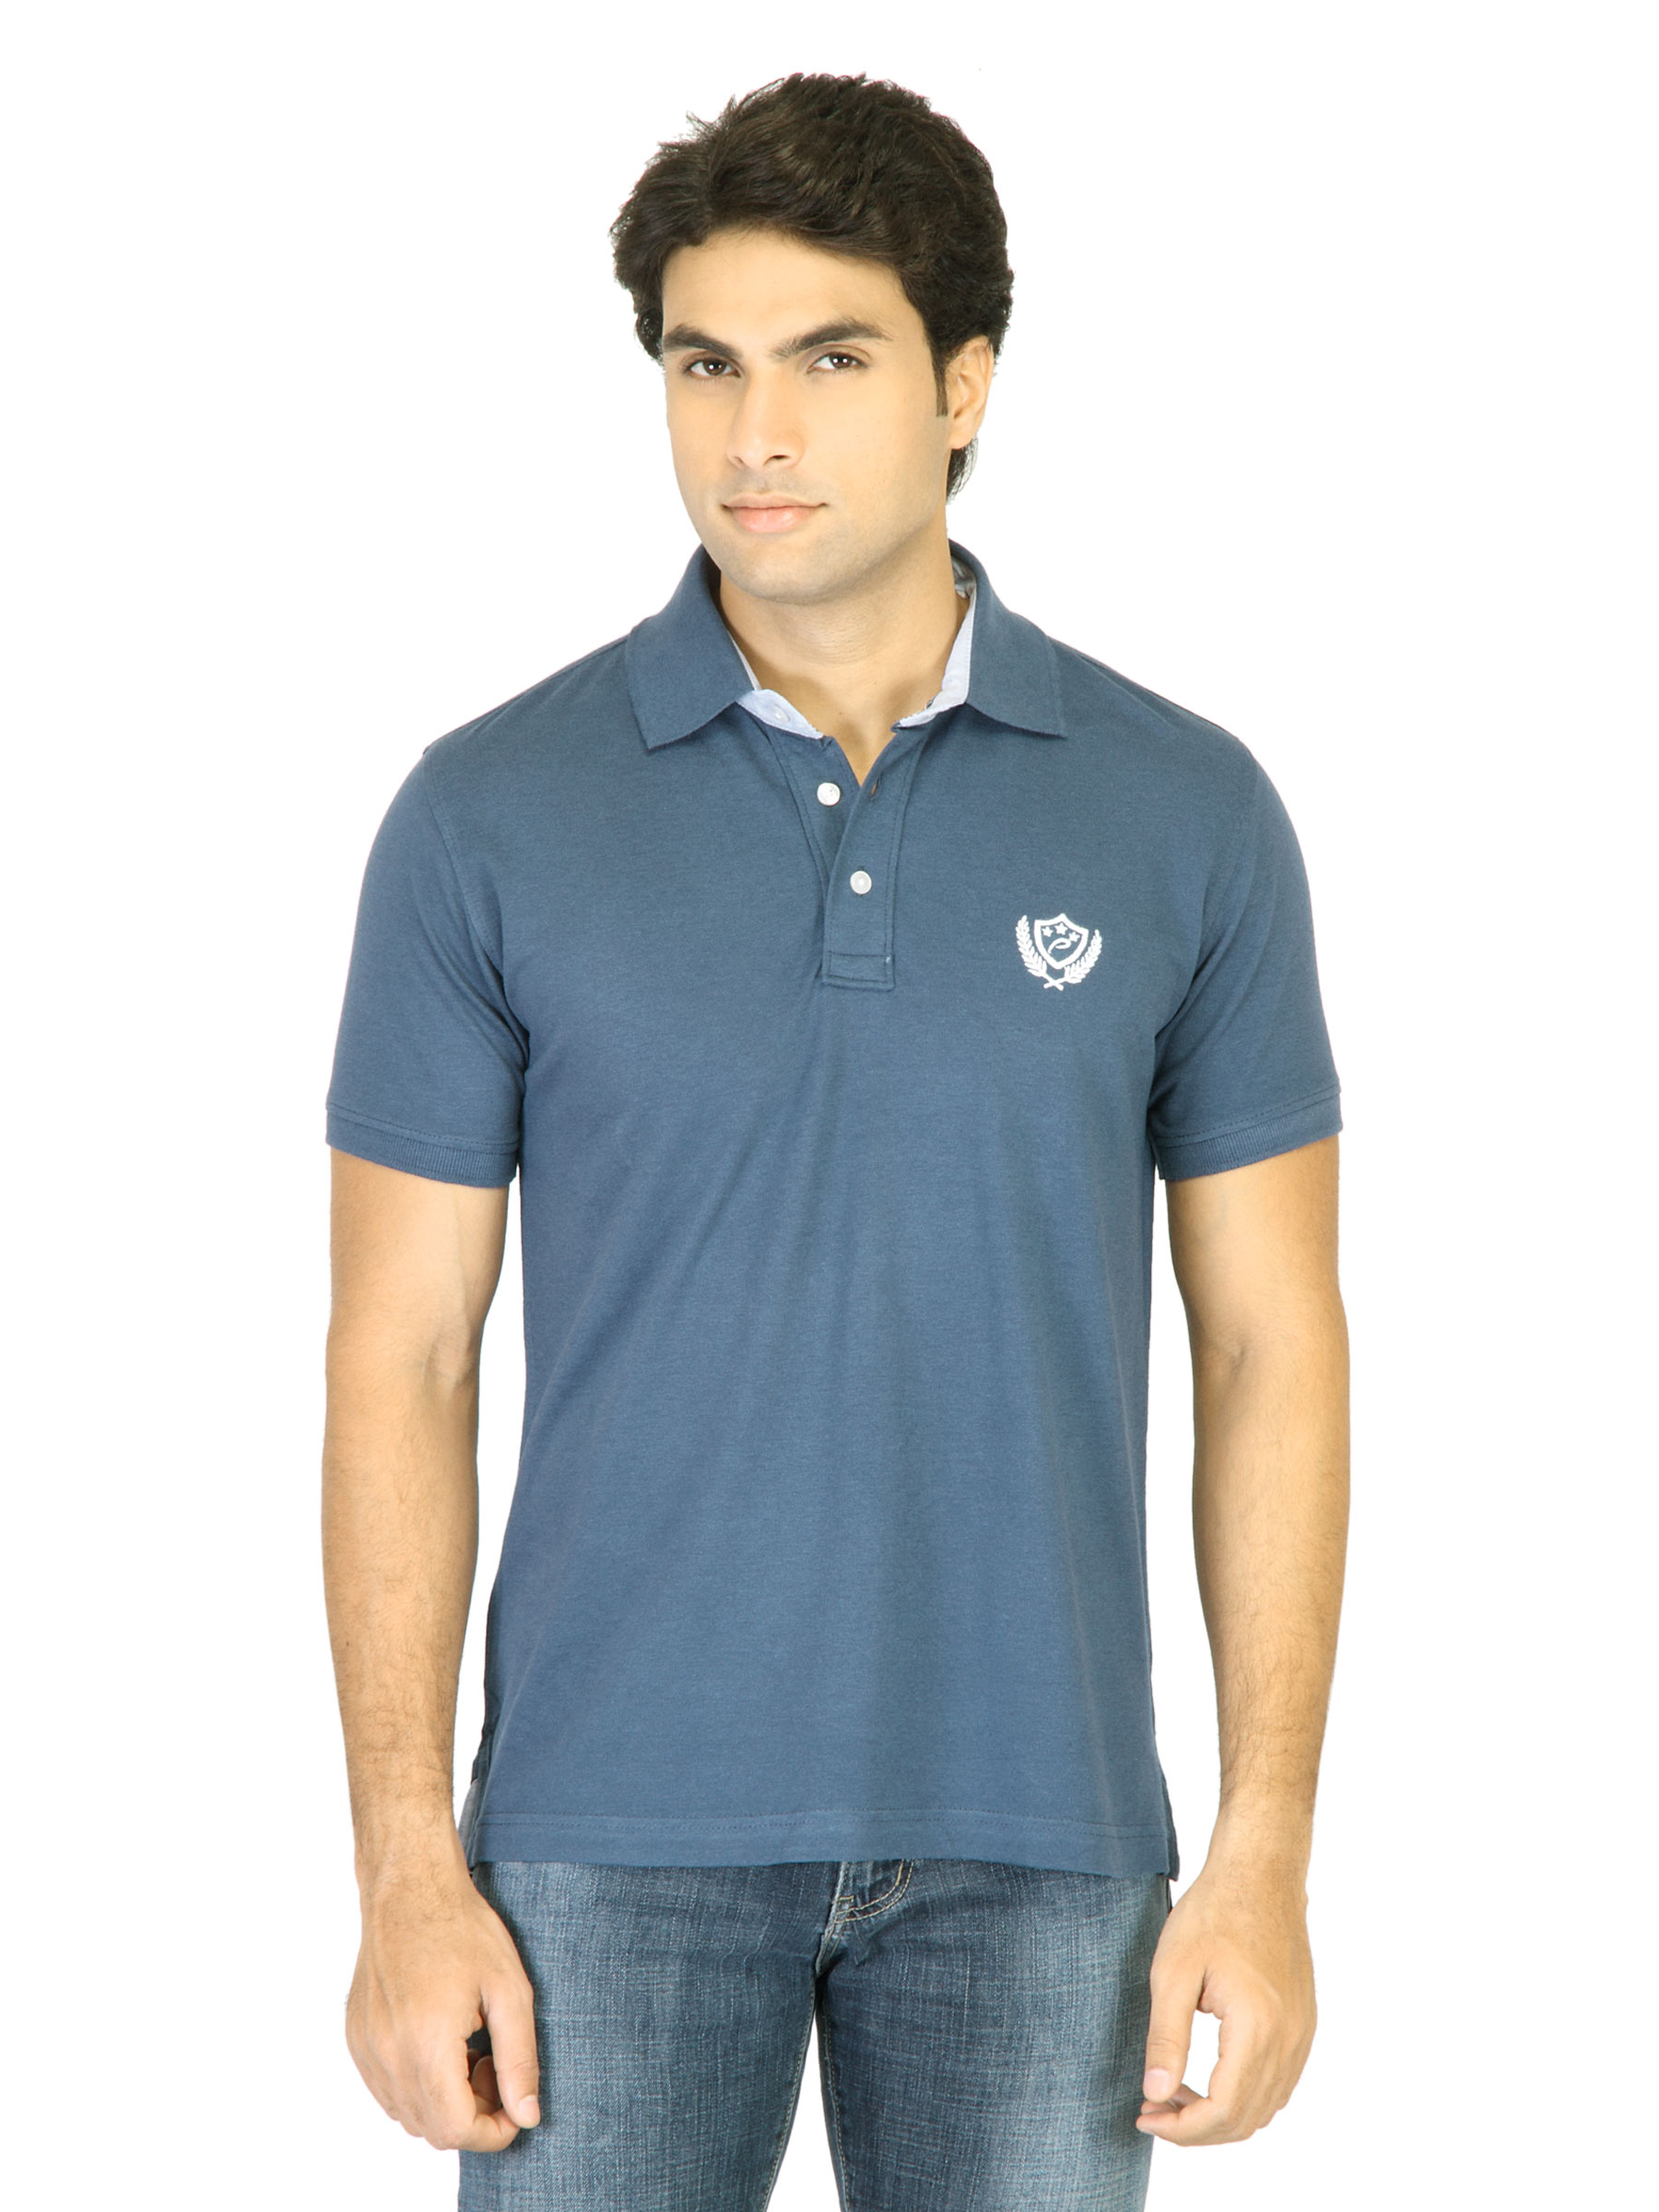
Proline Men Blue Polo T-shirt
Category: Apparel / Topwear / Tshirts
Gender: Men
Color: Blue
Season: Summer 2012
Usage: Casual